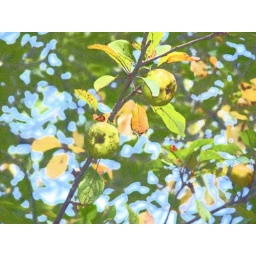
Photo of apple trees taken at Gilsland Farm Audubon Center, Falmouth, Maine, which I manipulated in Photoshop Elements.